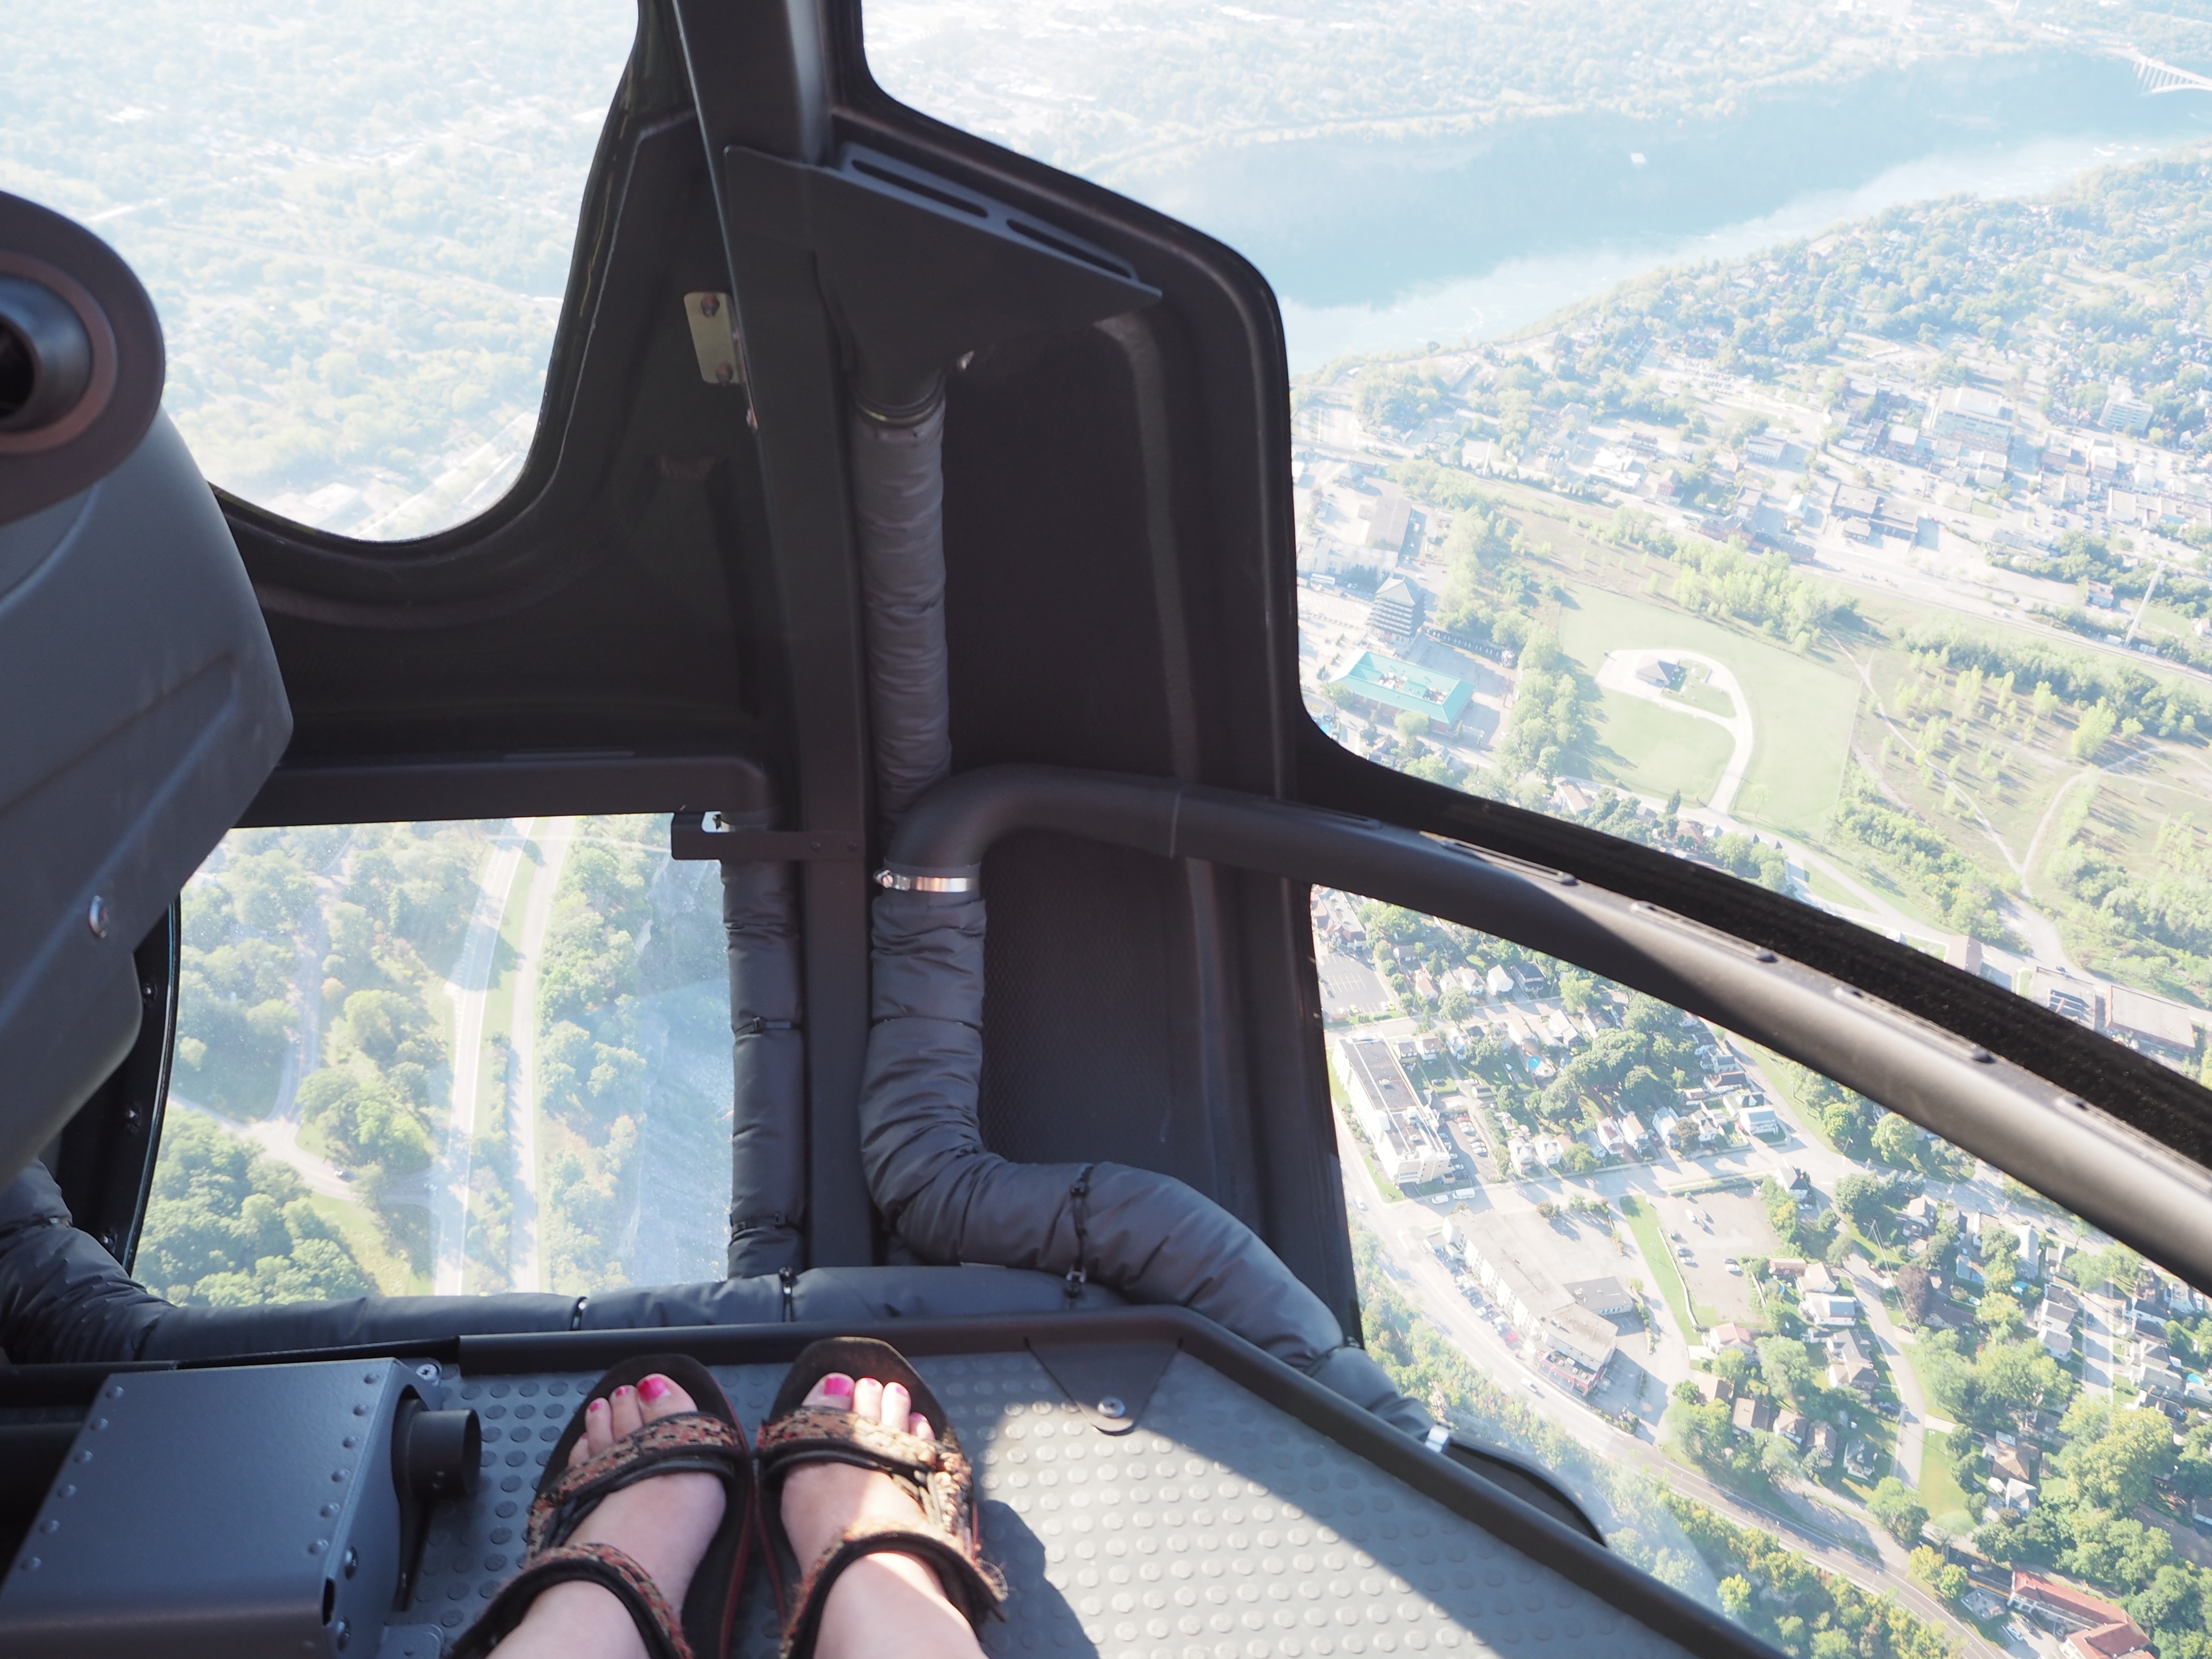
feet, window, view, driving, aircraft, high, vehicle, windshield, flight, helicopter, rear view mirror, within, automotive exterior